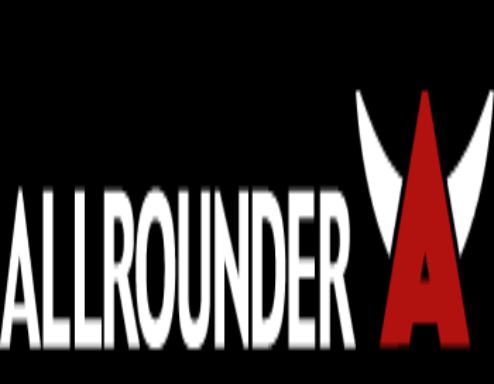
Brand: Allrounder
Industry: Clothes